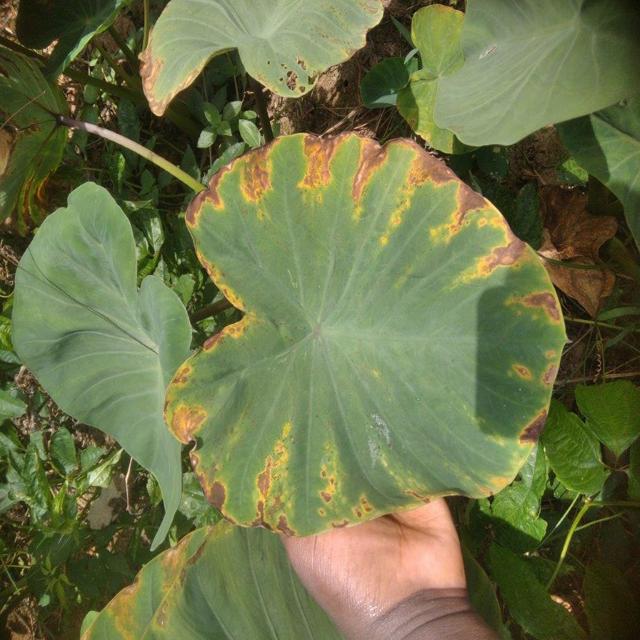
Label: Mid_Blight